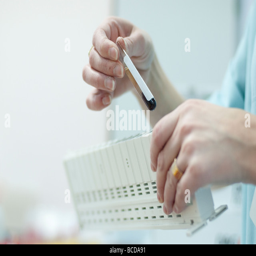
hands of a woman are checking a test tube with blood